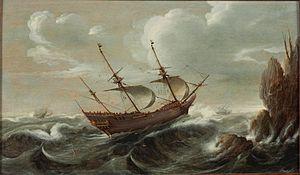
Une pinasse est un type de navire de charge dont la définition est confuse, le gréement et la taille ont fortement varié au cours du temps. Le terme est plus lié à son utilisation qu'un nom de type de navire, car presque n'importe quel navire aurait pu être une pinasse.